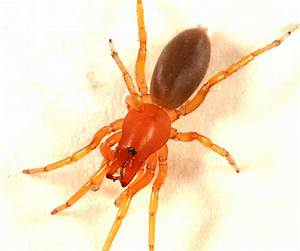
Label: ragno